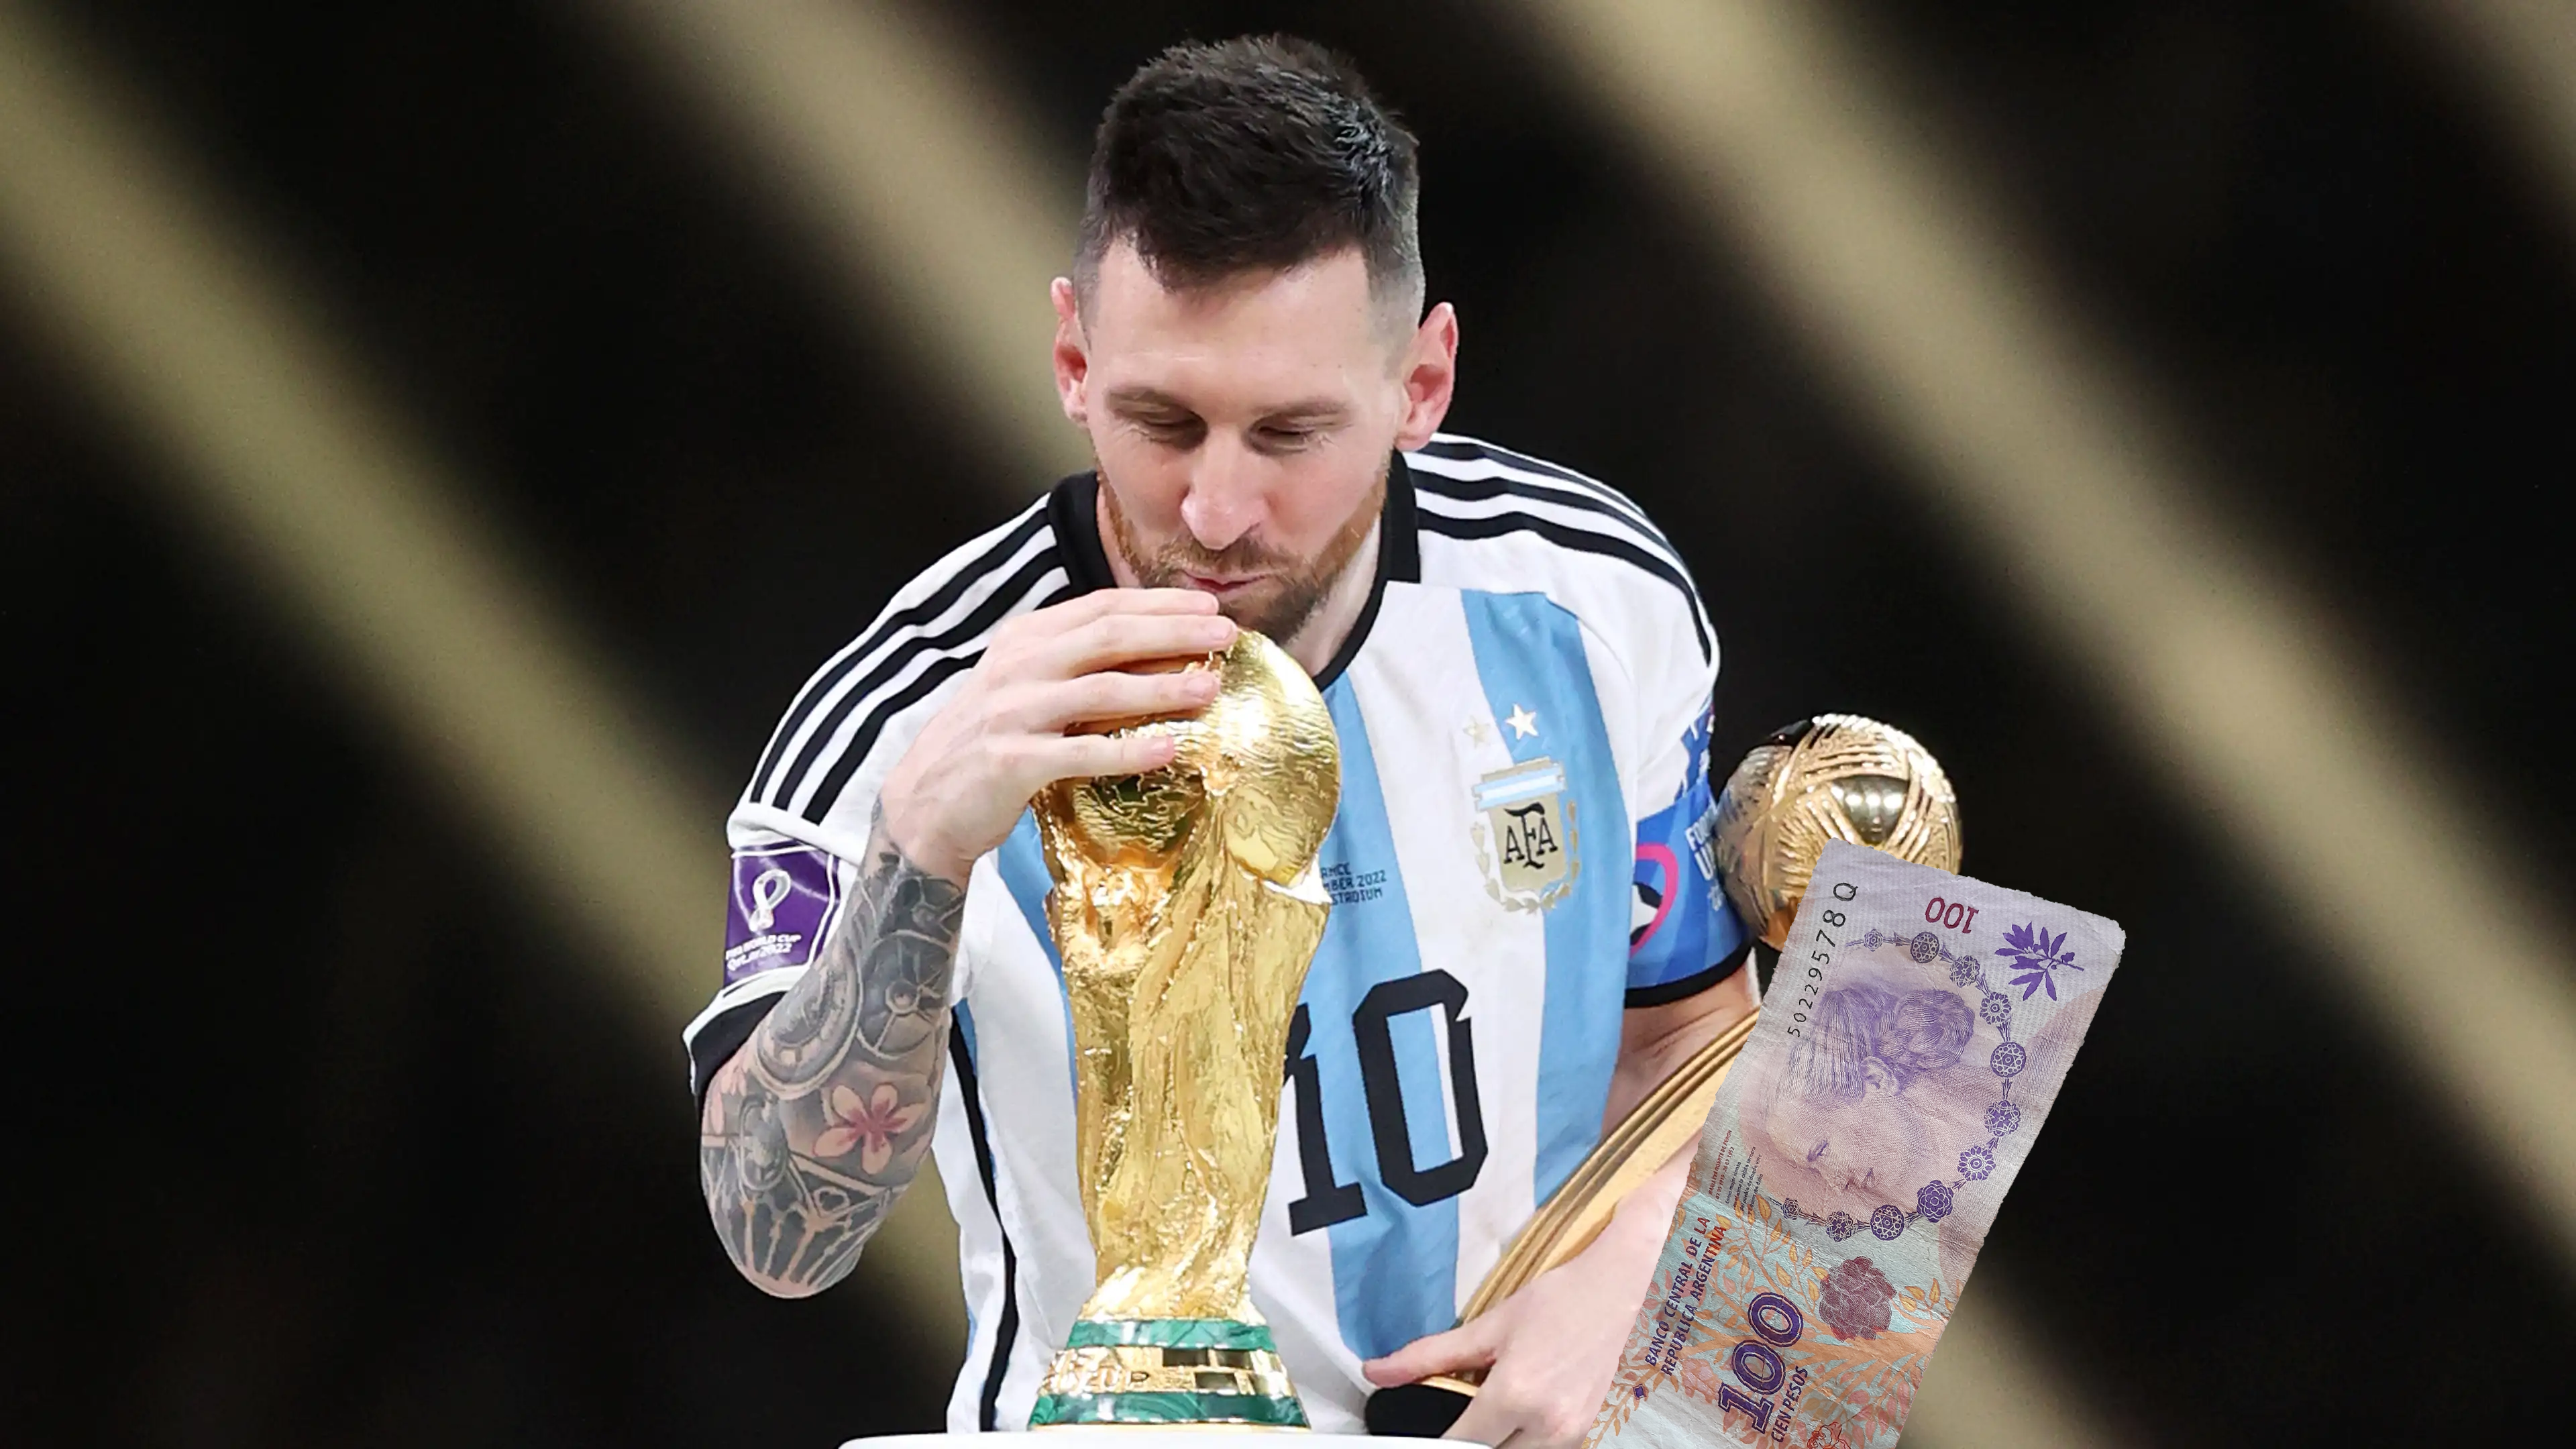
Denominación: 100